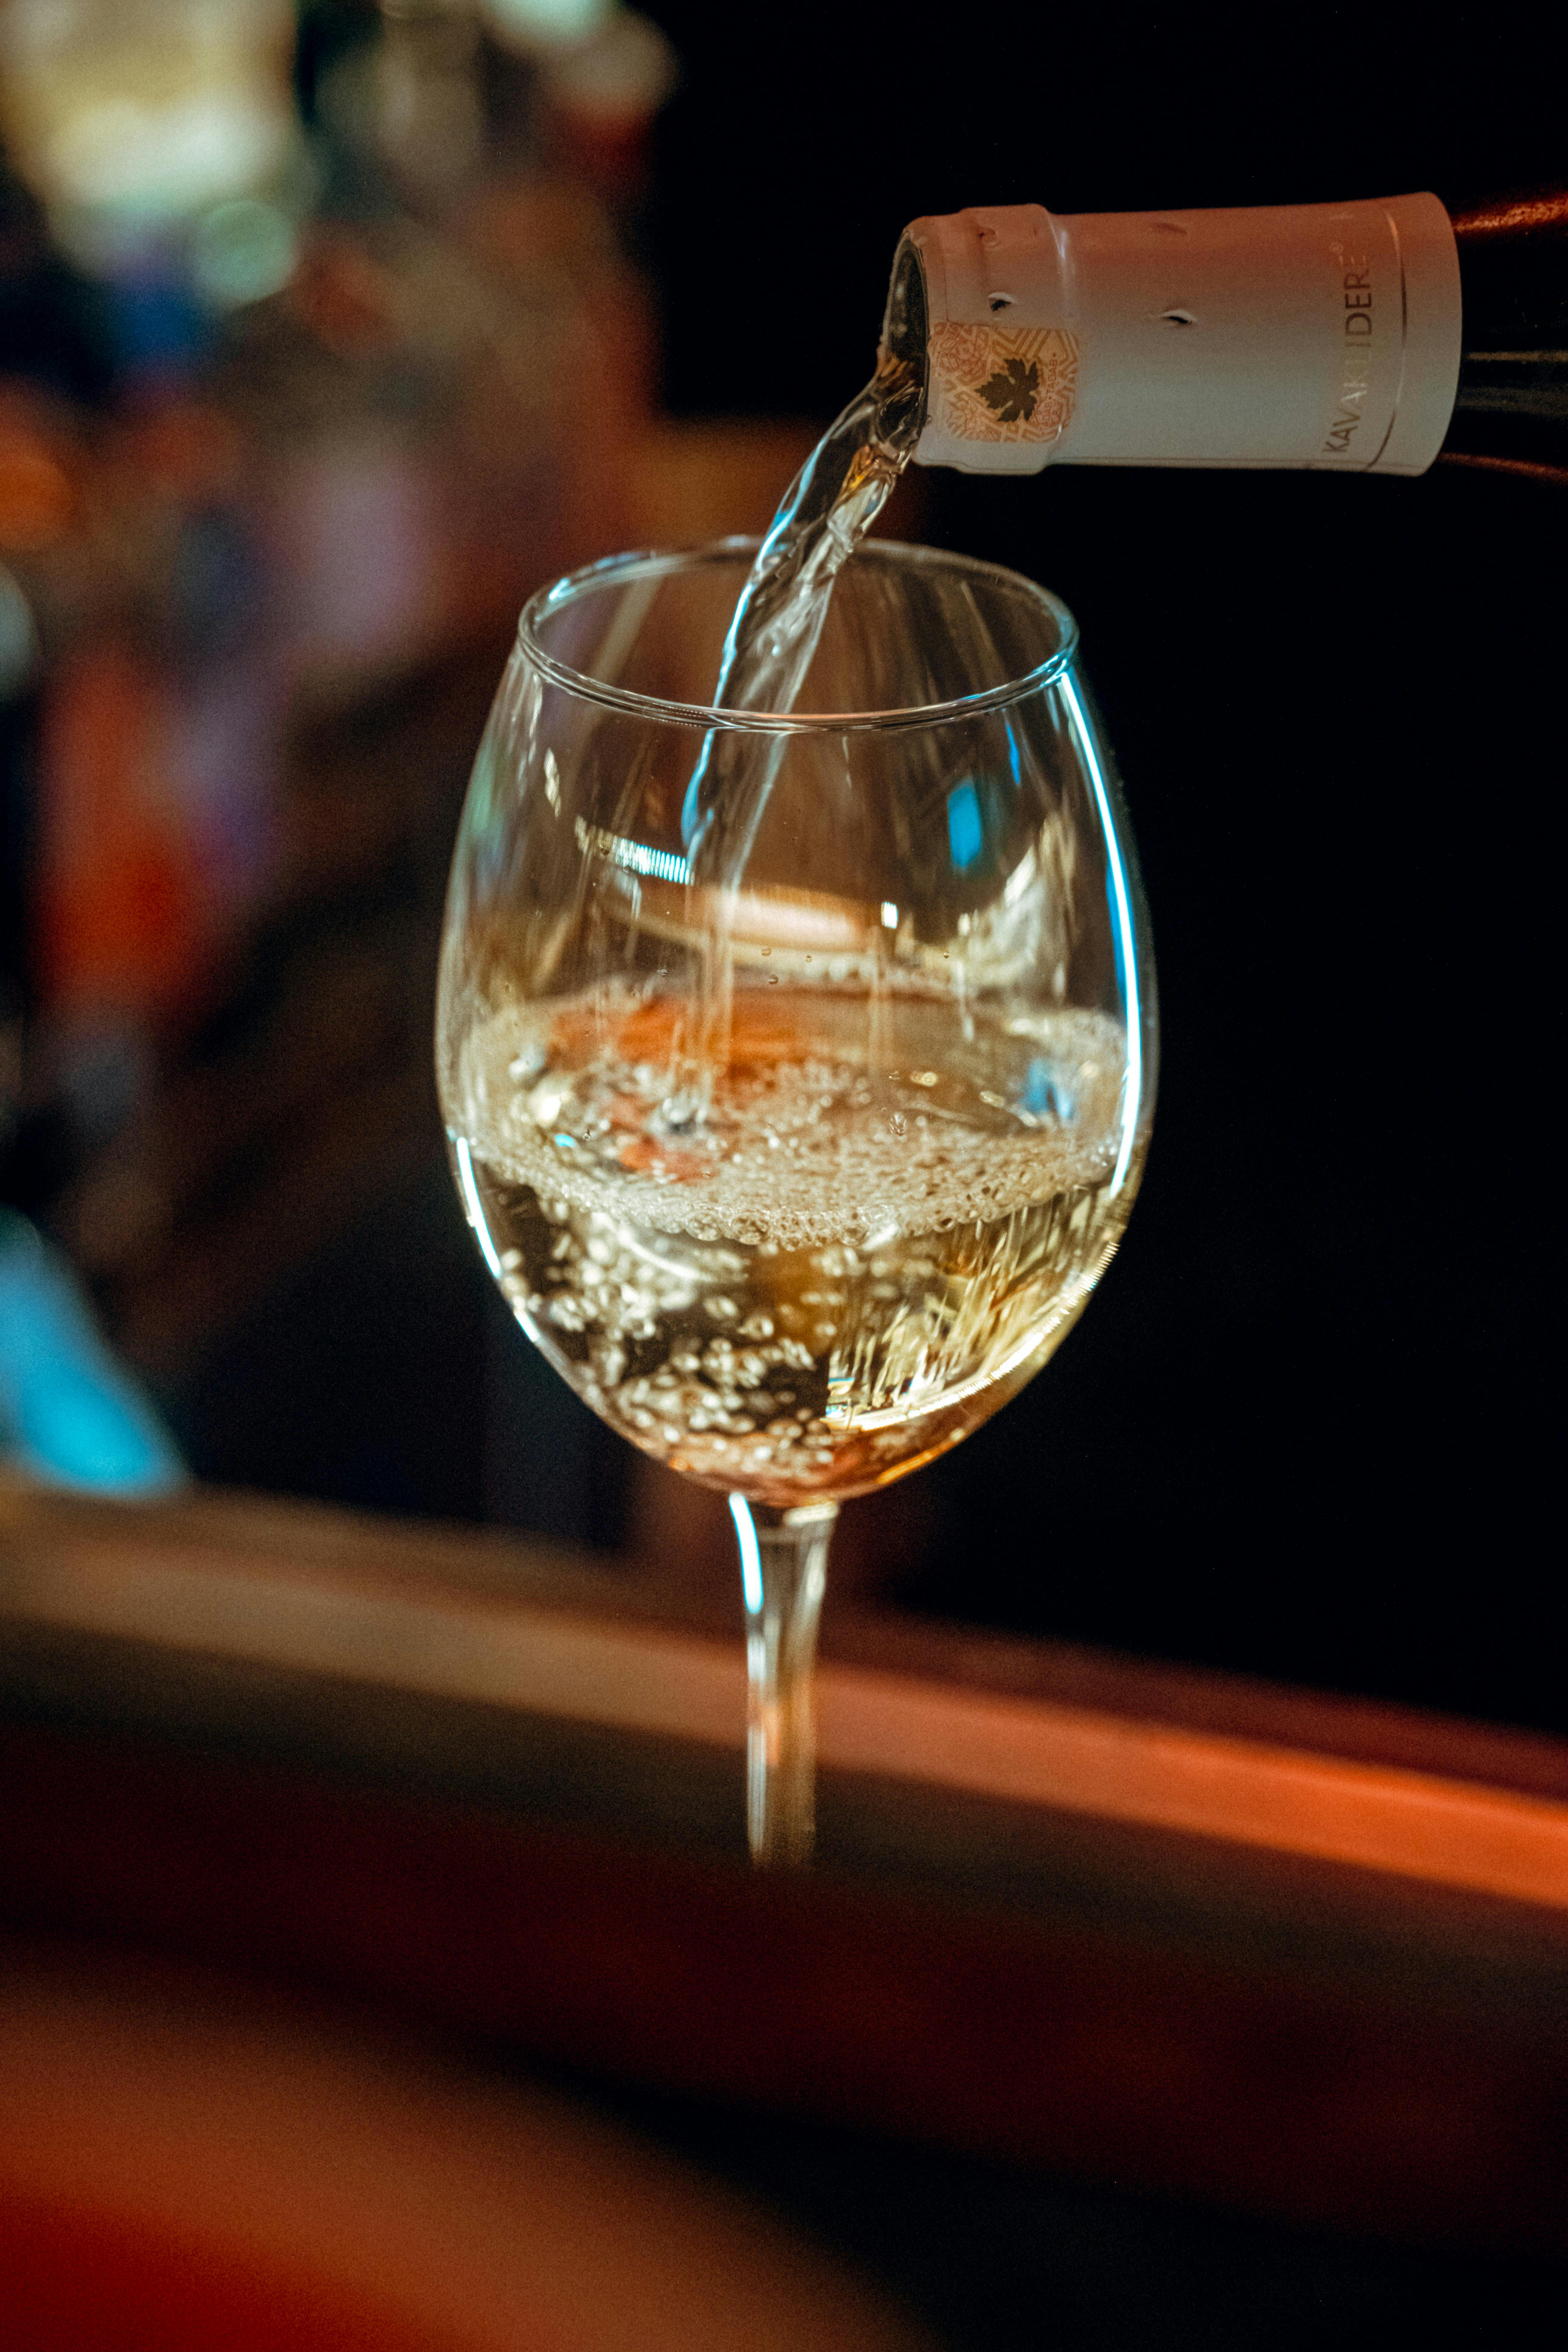
art, stemware, tableware, drinkware, wine glass, alcoholic drink, barware, glass, fluid, alcohol, champagne glass, liquid, liquor, serveware, dessert wine, wine, white wine, cocktail, champagne, still life photography, Snifter, sparkling wine, aperitif, bubble, sherry, classic cocktail